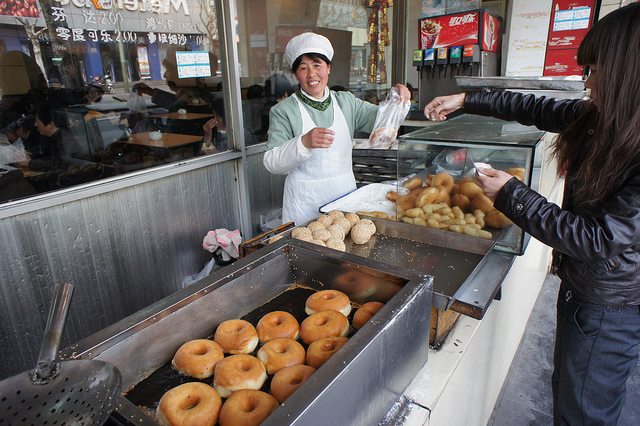
user: Given an image and a question. Answer the question in a short answer. Question: What is the main ingredient in this food? Short Answer:
assistant: flour